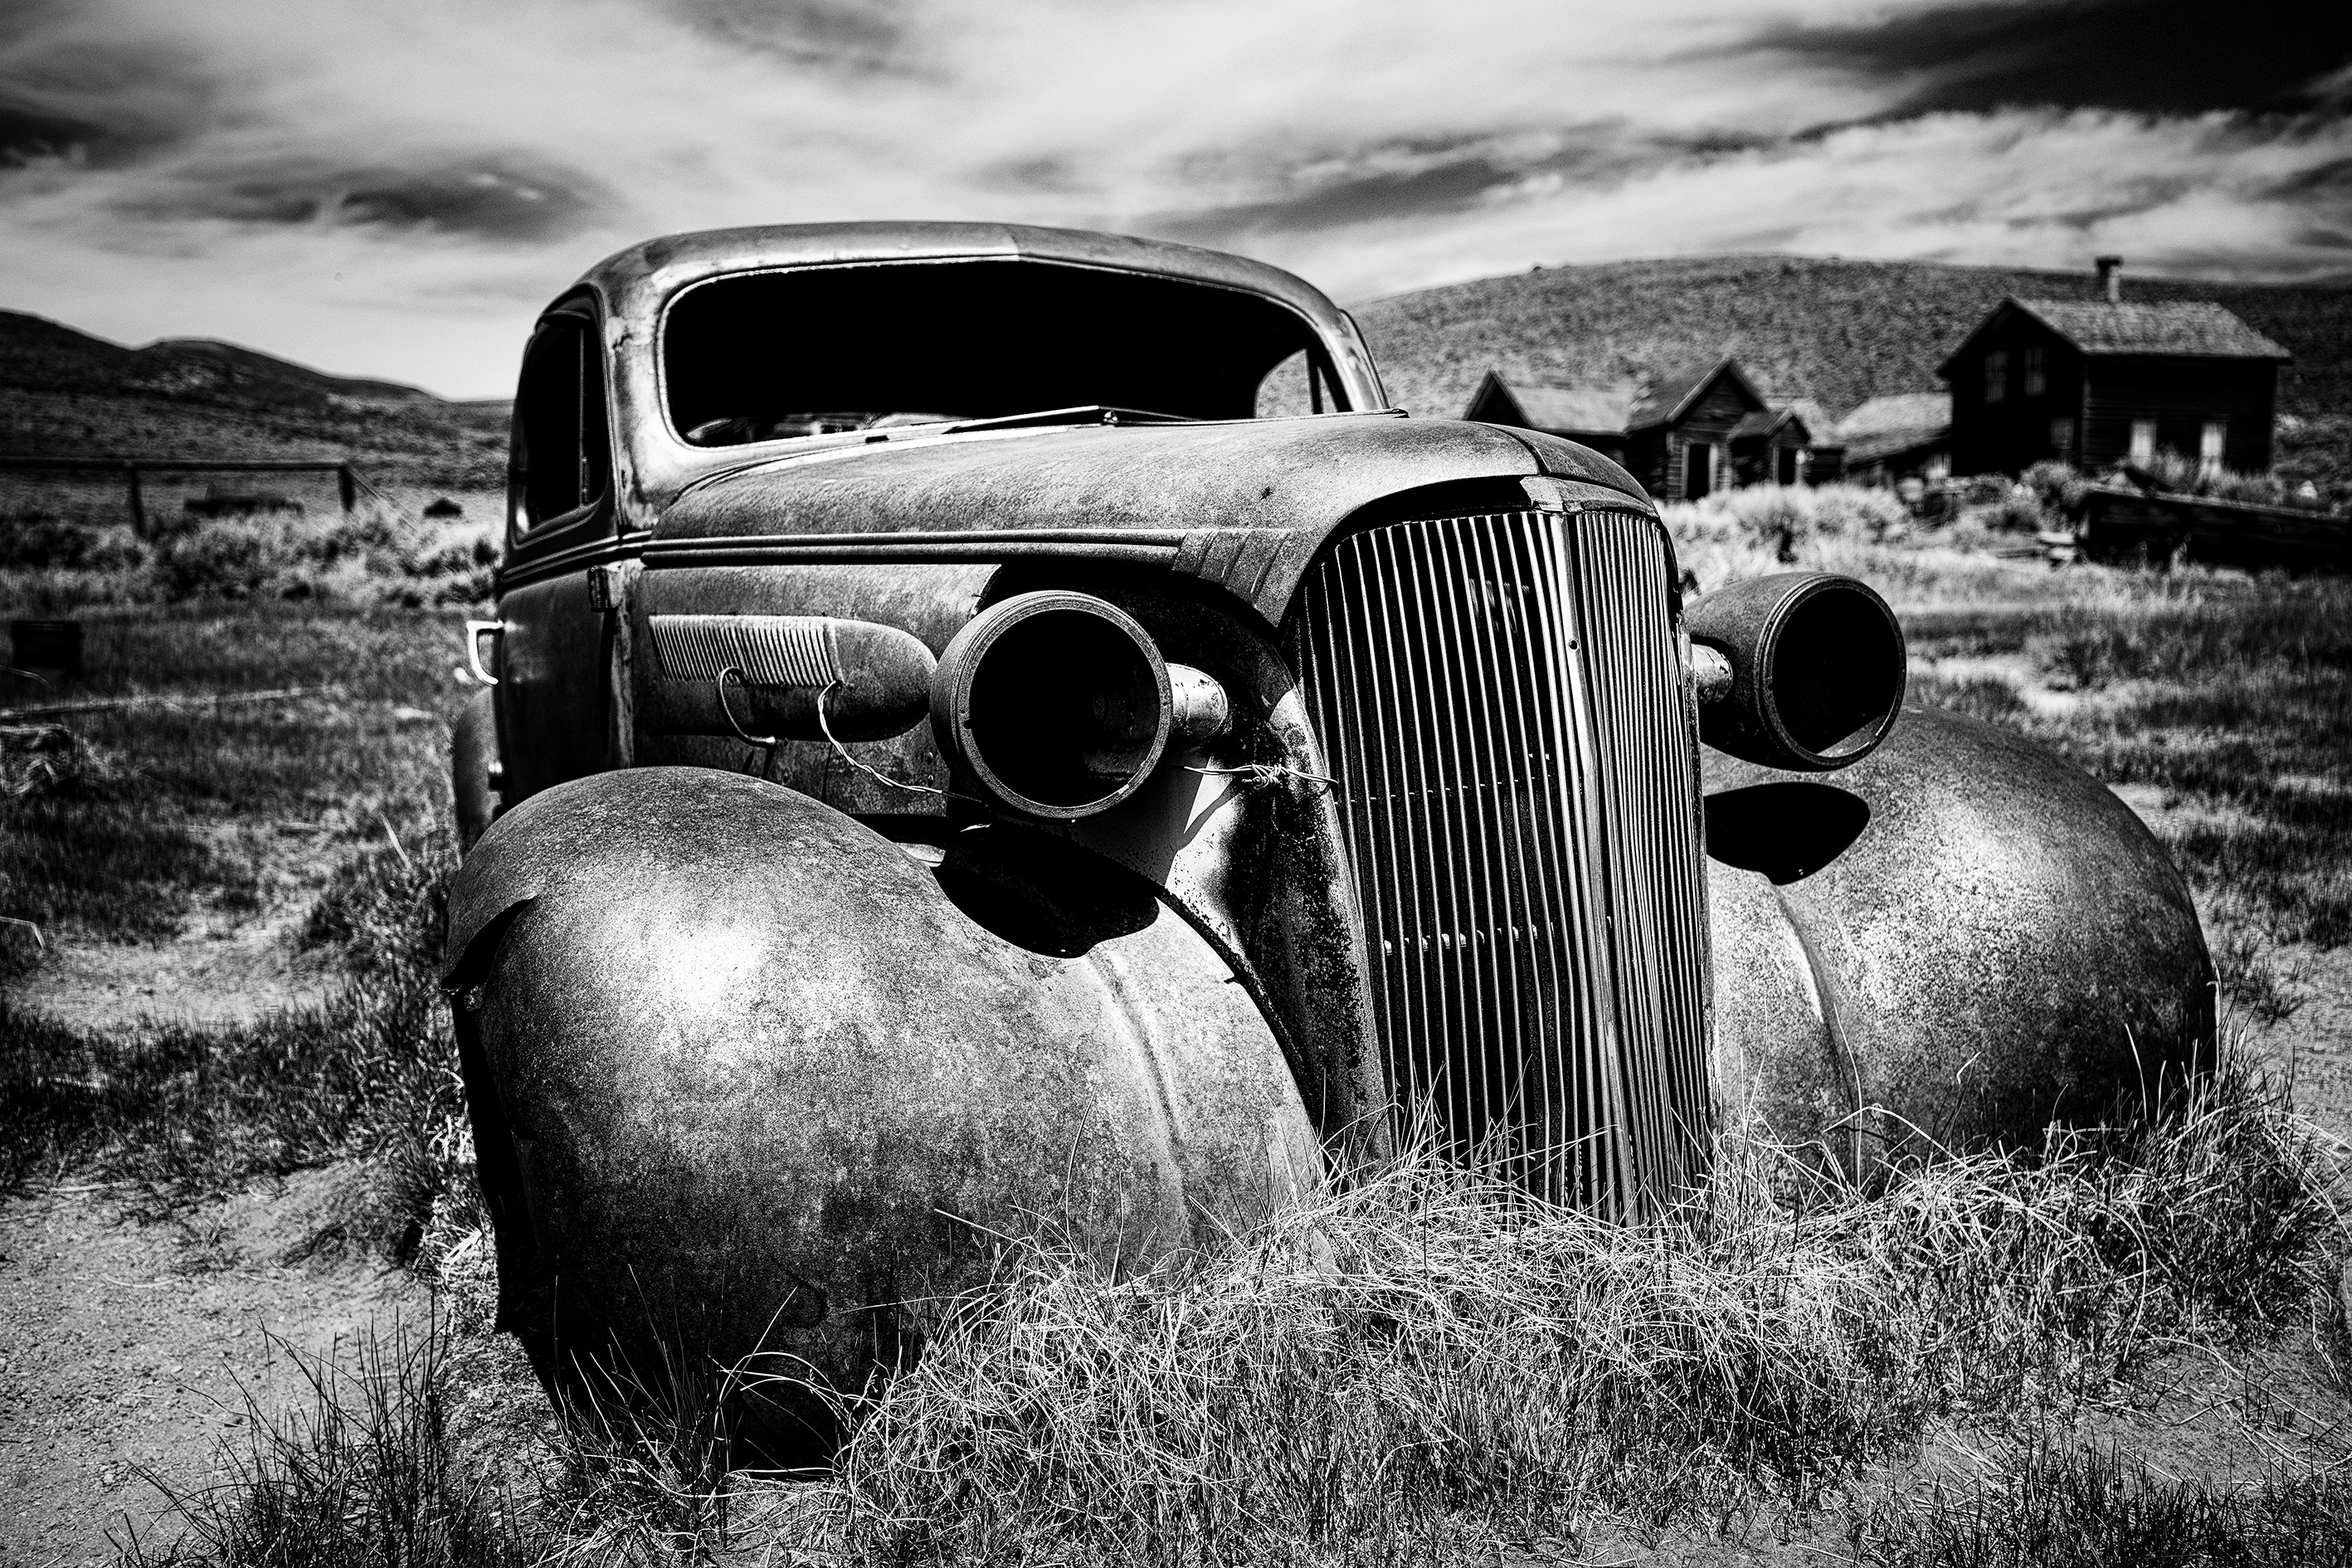
black and white, car, photography, vehicle, usa, america, black, monochrome, california, vintage car, united states, ghost town, north america, car wreck, bodie, monochrome photography, automobile make, single lens reflex camera, automotive design